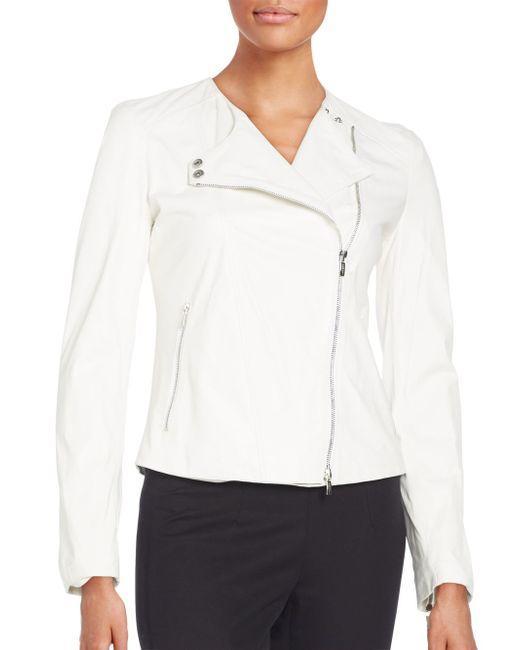
frauen schöne weiße Biker Lederjacke